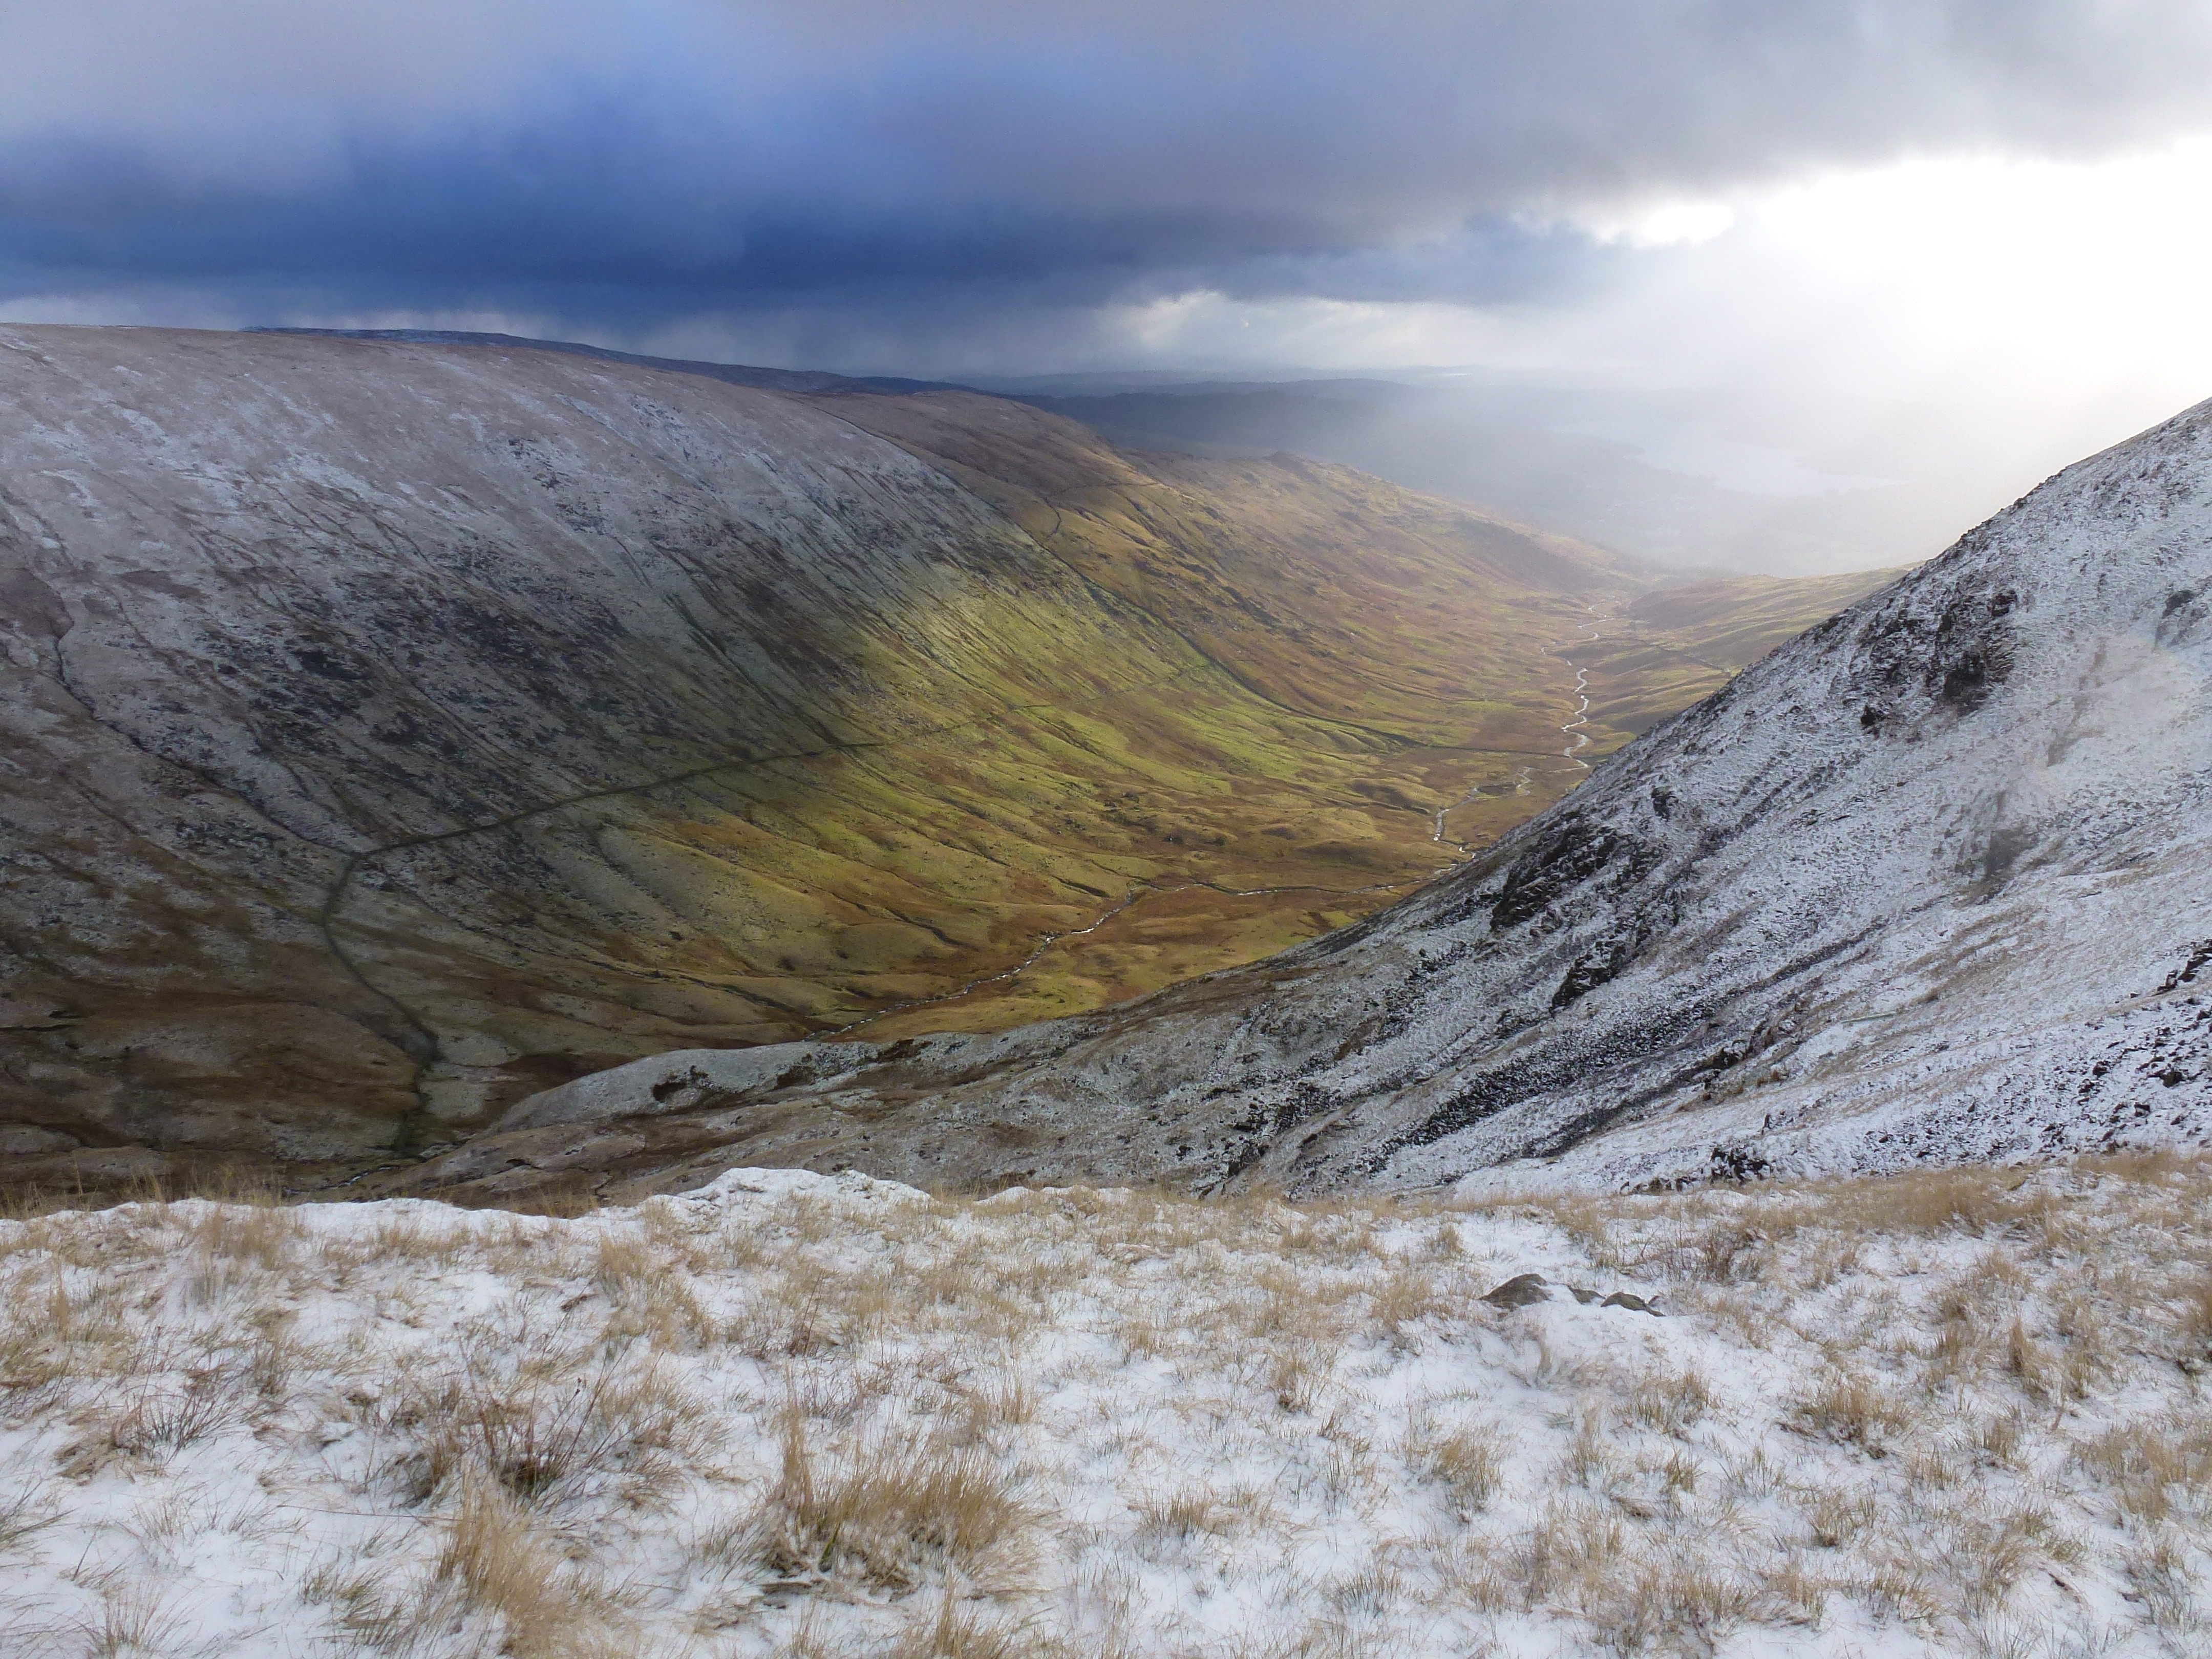
landscape, wilderness, mountain, snow, winter, cloud, hill, lake, valley, mountain range, weather, highland, ridge, geology, badlands, plateau, fell, loch, moraine, landform, mountain pass, geographical feature, mountainous landforms